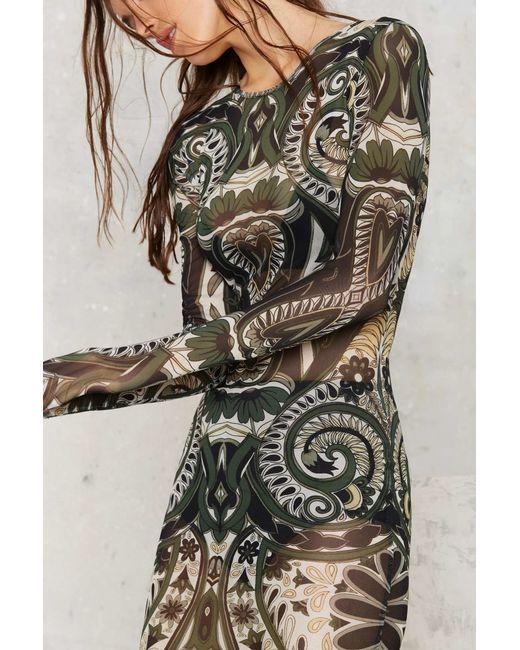
Gemustertes langärmeliges Kleid für Damen